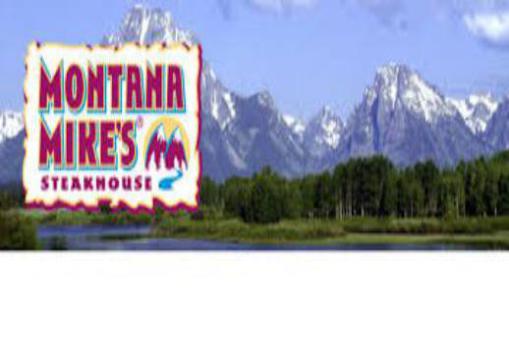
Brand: montana mike's
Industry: Food